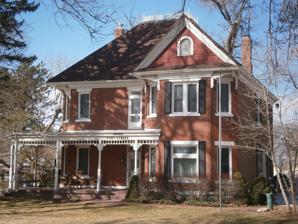
Building: Benjamin and Olivia Meek House
Country: United States of America
Year built: 1898
Historic house in Utah, United States United States historic place Benjamin and Olivia Meek House U.S. National Register of Historic Places Show map of Utah Show map of the United States Location 12782 South Fort St., Draper, Utah Coordinates 40°31′9″N 111°51′52″W / 40.51917°N 111.86444°W / 40.51917; -111.86444 Area 2 acres (0.81 ha) Built c. 1898 Architectural style Late Victorian , Central block NRHP reference No. 01001282 Added to NRHP November 29, 2001 The Benjamin and Olivia Meek House is a historic house located at 12782 South Fort Street in Draper, Utah . Description and history The 2 + 1 ⁄ 2 -story house was built in about 1898. According to its 2001 NRHP nomination, the house is significant "as one of only four remaining eligible central-block houses, two-stories or taller and all located on this street, remaining in Draper, Utah", for its Victorian style representing prosperity in Draper, and for its association with the Nielson family (Olivia Meek's family) that was important and successful in sheep and cattle raising in Draper. It was listed on the National Register of Historic Places on November 29, 2001. The listing included two contributing buildings and one other contributing structure . References